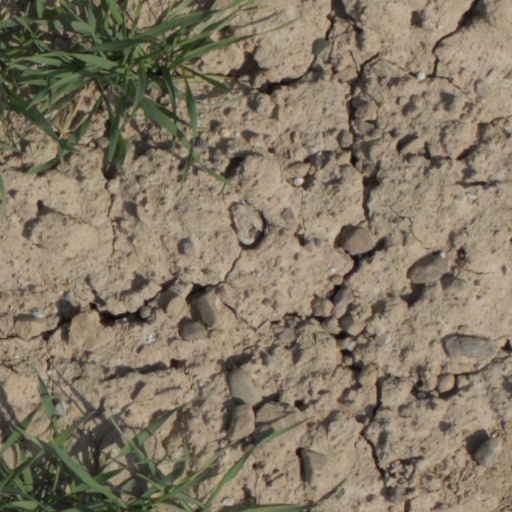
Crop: wheat